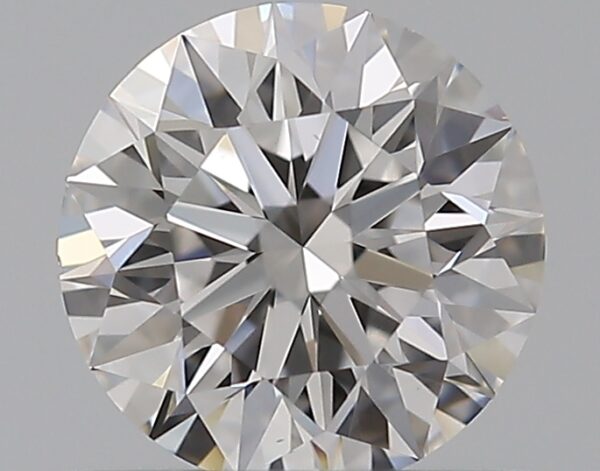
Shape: round
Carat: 0.5
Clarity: VS1
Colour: E
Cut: EX
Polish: EX
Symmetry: EX
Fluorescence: N
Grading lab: GIA
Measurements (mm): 5.05 x 5.09 x 3.18